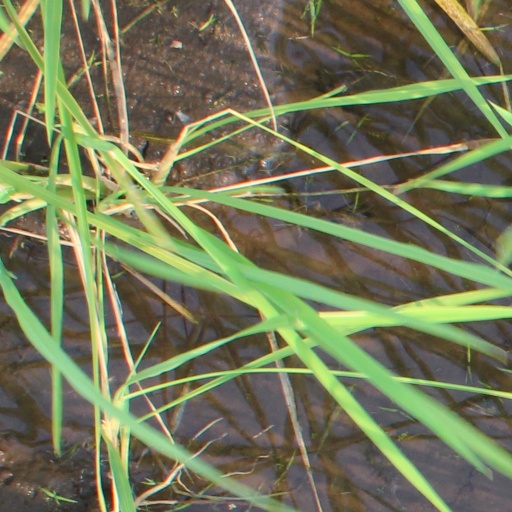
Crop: rice